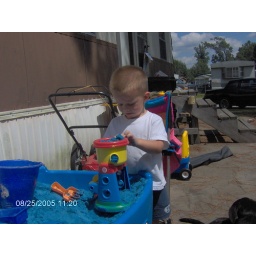
Lukus playing in sand and water table